Ontario Scholar

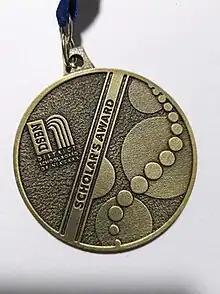
An example of a medallion given to Ontario Scholars by the District School Board of Niagara, an additional recognition beyond the certificate issued by the province.

Ontario Scholars are high school graduates in the Canadian province of Ontario who attain an average of 80% or greater in their six best Grade 12 courses.